Eddie MacCabe

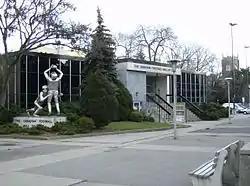
External view of the museum clad in steel and glass with a statue depicting as in-game football catch and tackle

MacCabe received the Dow Award in 1960, a prize given by Dow Breweries to recognize the best sportswriter in Canadian football. In June 1983, he was the guest of honour at a testimonial dinner held at the Ottawa Civic Centre attended by more than 1,000 people, which raised $15,000 for the Ottawa Boys and Girls Club.